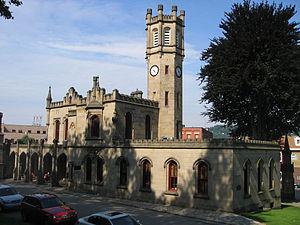
Le cimetière d’Allegheny est l’un des plus grands et des plus anciens lieux de sépulture à Pittsburgh, en Pennsylvanie, aux États-Unis.